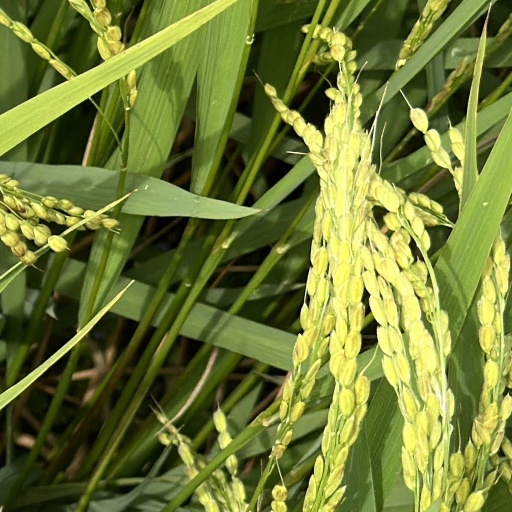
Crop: rice